Israel–United Arab Emirates relations

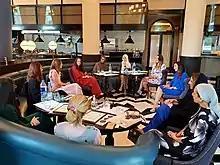
UIBC founding member Fleur Hassan-Nahoum at first Gulf-Israel Women's Forum in Dubai, 9 October 2020

On 13 August 2020, Israel and the UAE signed an agreement mediated by U.S. President Donald Trump. Under the deal, Israel and the UAE will establish full diplomatic relations, with the UAE becoming the third Arab state, besides Egypt and Jordan, to fully recognize Israel. As part of the deal, Israel agreed to suspend plans for the annexation of the Jordan Valley. Director of the Mossad, Yossi Cohen, secretly visited UAE several times for over a year to broker the Abraham Accord.